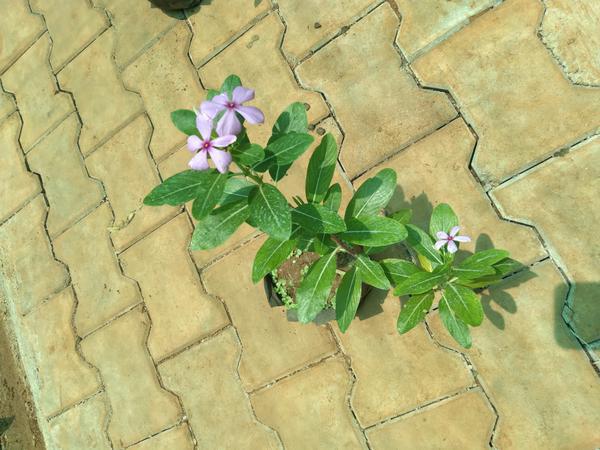
Plant: Nithyapushpa